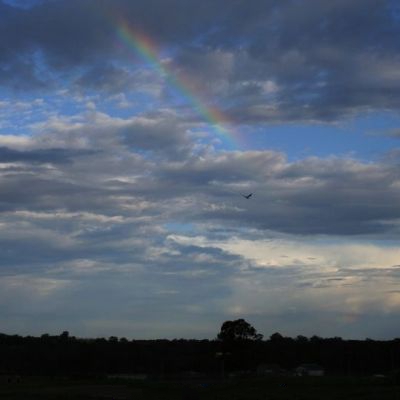
Cloud type: Altocumulus (Ac)